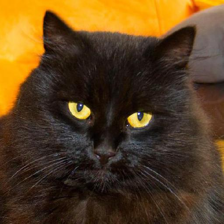
Label: animals